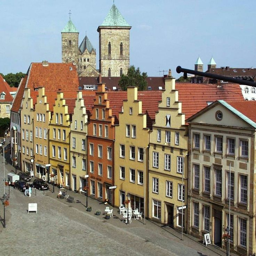
old houses at the market place